David Ray Campbell

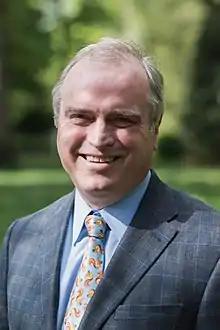
Campbell in 2014

David Ray Campbell (born July 1, 1954) is an American television writer, theater producer, and former comedy manager. With his partner, Jim Jinkins, Campbell helped create the Nickelodeon animated television series "Doug", which launched the Nicktoons brand. He is also the co-founder of Jumbo Pictures and Cartoon Pizza, and is currently developing the Broadway musical, "Holy Fire!"